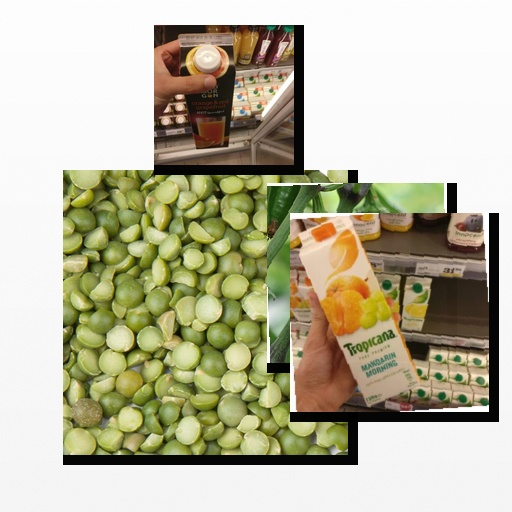
Food items: mandarin_juice, chili_pepper, peas, orange_red_grapefruit_juice